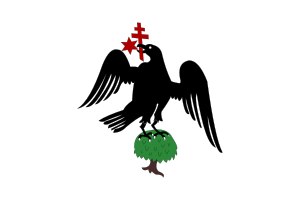
Valakiet
Fyrstendømmet Valakiets flag frem til 1859
Valakiet var et område og fyrstendømme i Rumænien. Rumænerne kalder det Țara Româneascǎ, og det inddeles i Oltenien vest og Muntenien øst for floden Olt.